Whippomorpha

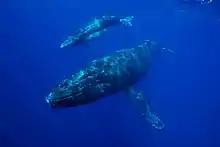
A humpback whale ("Megaptera novaeangliae") with her calf

Hippos reach sexual maturity at six years of age and have a gestation period of approximately eight months. Mating typically occurs in the water. Female hippopotamuses isolate themselves for two weeks prior to giving birth. The birthing process also takes place underwater, meaning calves must swim to the surface in order to breathe for the first time. Hippopotamus calves suckle on land.